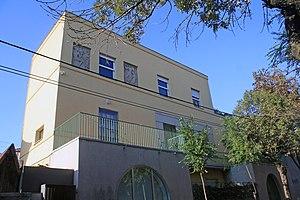
La maison de Milan Zloković est située à Belgrade, la capitale de la Serbie, dans la municipalité urbaine de Vračar. Construite en 1927, elle est inscrite sur la liste des biens culturels de la Ville de Belgrade.